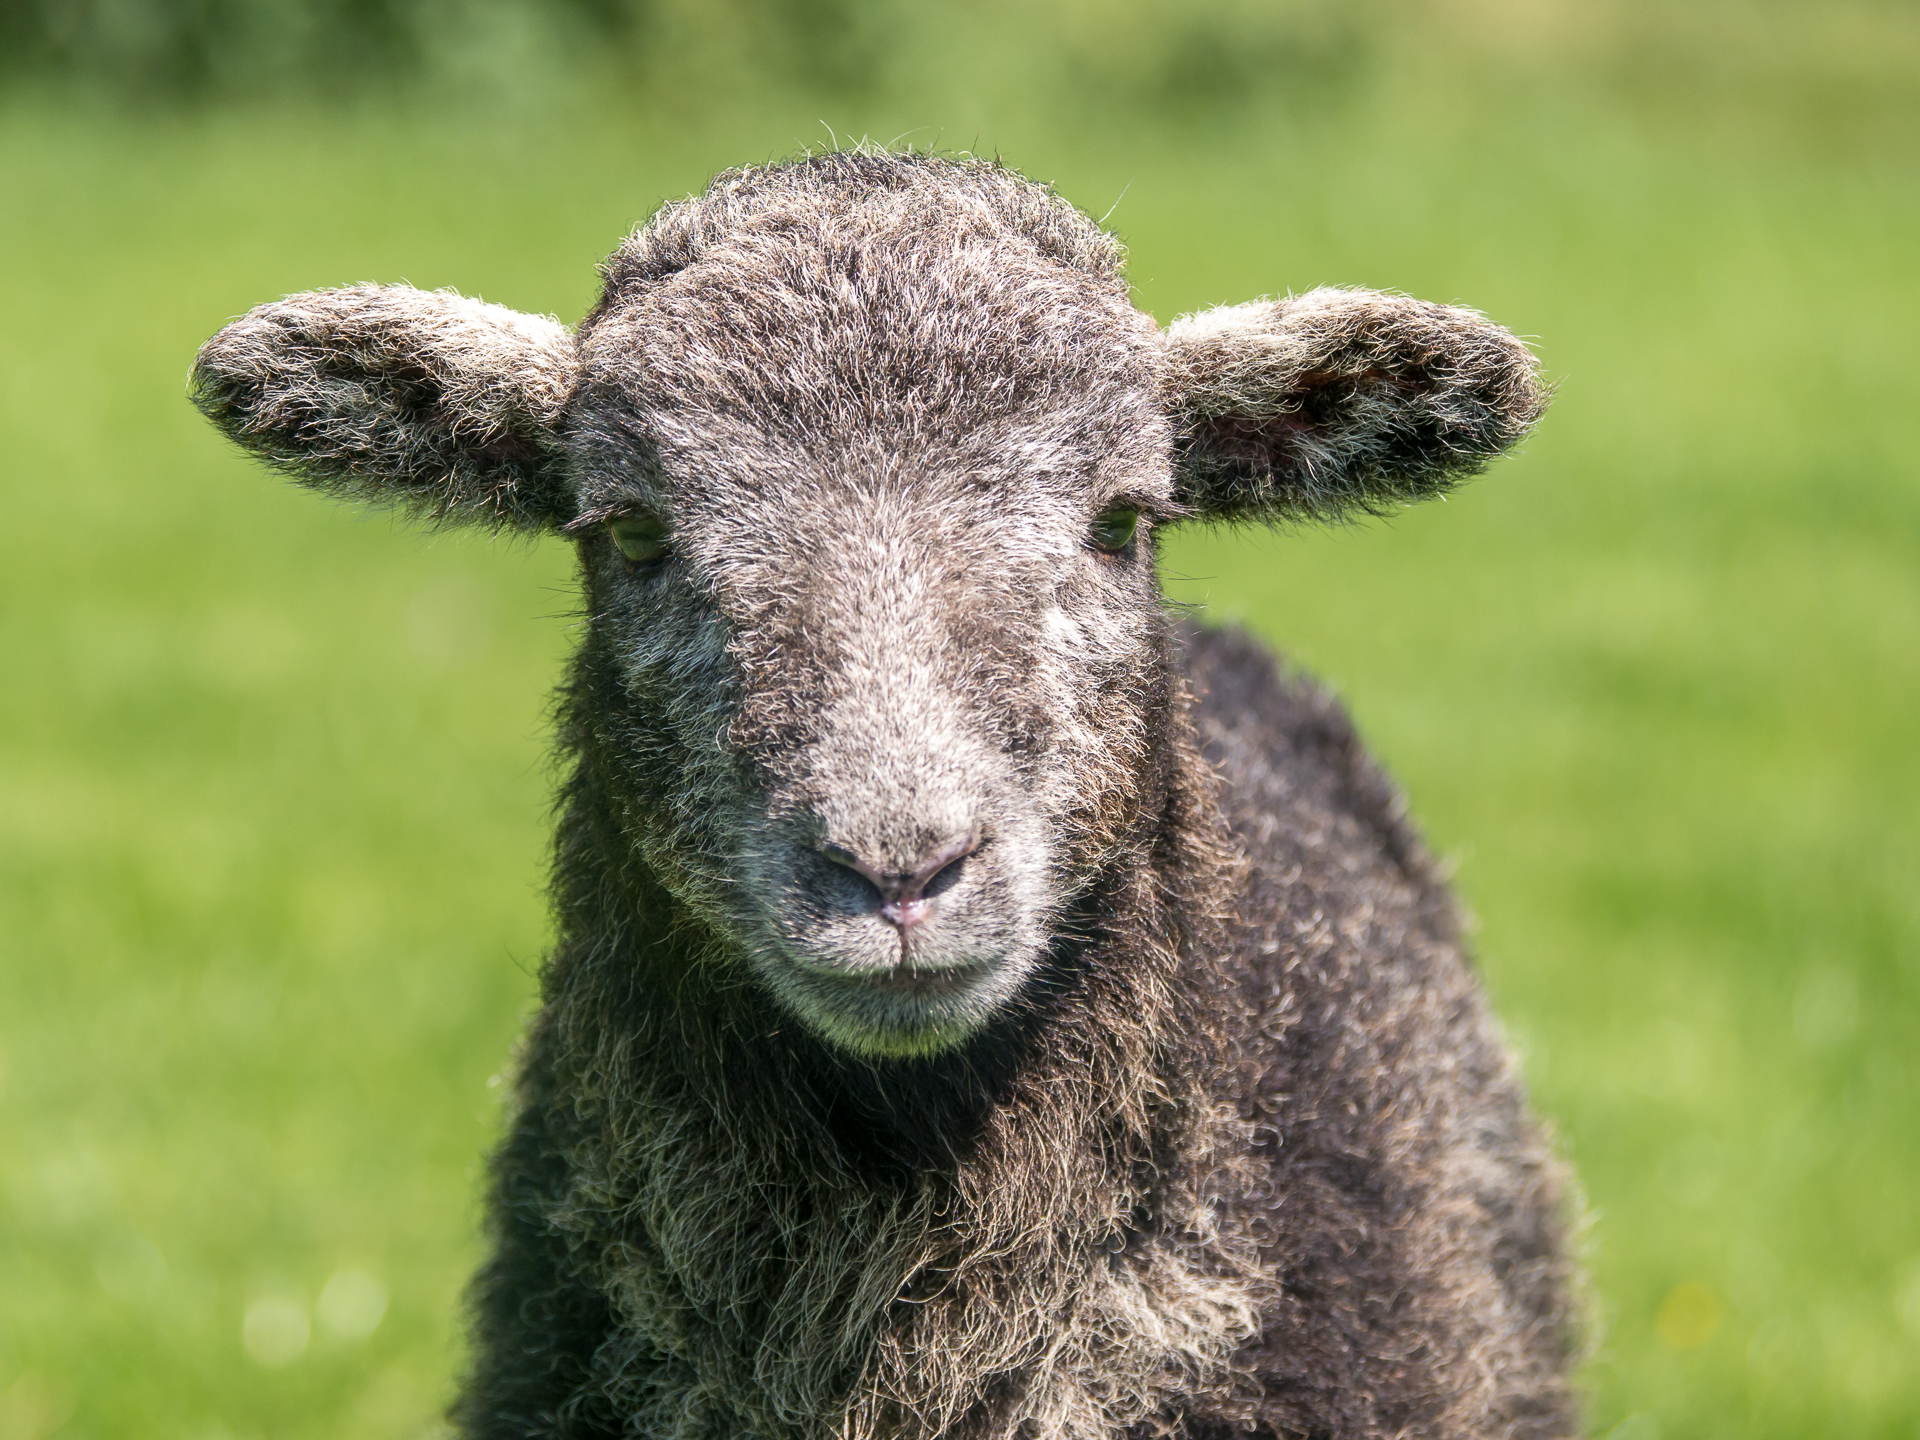
grass, field, meadow, wildlife, pasture, grazing, sheep, mammal, fauna, lamb, england, 2014, vertebrate, sheeps, panasoniclumixg5, sussex, herdwick, panasonic100300mm, cattle like mammal, cow goat family